Invasion of Yugoslavia

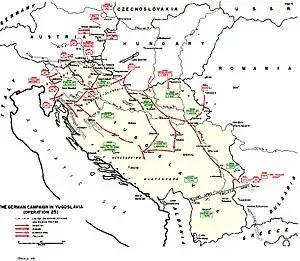
Map of the Axis attack (See this map for unit locations and movements.)

Professor Jozo Tomasevich and others divide the invasion and resultant fighting into two phases. The first phase encompasses the "Luftwaffe"'s devastating air assault on Belgrade and airfields of the Royal Yugoslav Air Force of 6 April, and an initial thrust of the German XL Panzer Corps from Bulgaria towards Skopje that commenced the same day. This was followed by the assault of the German XIV Panzer Corps from Bulgaria towards Niš on 8 April. On 10 April, four more thrusts struck the Yugoslav Army; the XLI Panzer Corps from Romania towards Belgrade, the XLVI Panzer Corps from Hungary across the Drava, the LI Infantry Corps from Austria towards Zagreb, and the XLIX Mountain Corps from Austria towards Celje. By the end of that day, the Yugoslav Army was disintegrating, and was in retreat or surrendering right across the country, with the exception of the forces on the Albanian frontier. Italy and Hungary joined the ground offensive on 11 April. The Italian part in the ground offensive began when their 2nd Army attacked from northeastern Italy towards Ljubljana and down the Dalmatian coast, meeting virtually no resistance. On the same day, the Hungarian 3rd Army crossed the Yugoslav border and advanced toward Novi Sad, but like the Italians, they met no serious resistance. On 12 April, German troops captured Belgrade, and Ljubljana fell to the Italians. On 14 and 15 April, King Peter and the government flew out of the country, and the Yugoslav Supreme Command was captured by the Germans near Sarajevo. The surrender was signed on 17 April and came into effect at noon on 18 April.